What It Feels Like for a Girl

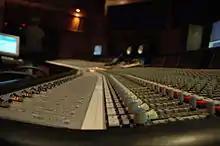
A recording console inside a studio.

Sigsworth's demo track was the second of two sketches presented to Madonna, and she chose the one with the sample from "The Cement Garden". It was almost finished but was still kept unpolished so that the singer could continue writing on top of it. He recorded the track at Sarm West Studios rather than his own studio since he did not want to "fuck up" working with Madonna. The song was finished quickly and within four days they were able to create the final version. From the first day onward Madonna and Sigsworth decided to keep all the musical noises from the demo. So the producer had to find a way to reposition Madonna's vocals around the segments, utilizing Pro Tools on a SSL 9000 J console. Madonna insisted Sigsworth to give her a rough approximate sound, rather than work on the music for two-three hours. That way they would know if it can be kept or rejected and save time on production. During recording, Sigsworth noticed that the verses were out of sync with the music and wanted to add extra bar which would help them be coherent. However Madonna dismissed it, and he had to cut up the individual music to put it in his computer for accompanying her vocals. Sigsworth thought it made the song sound more "fluid and magical" and commended Madonna for not taking the cop-out solution.